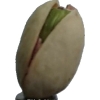
Label: pistachio